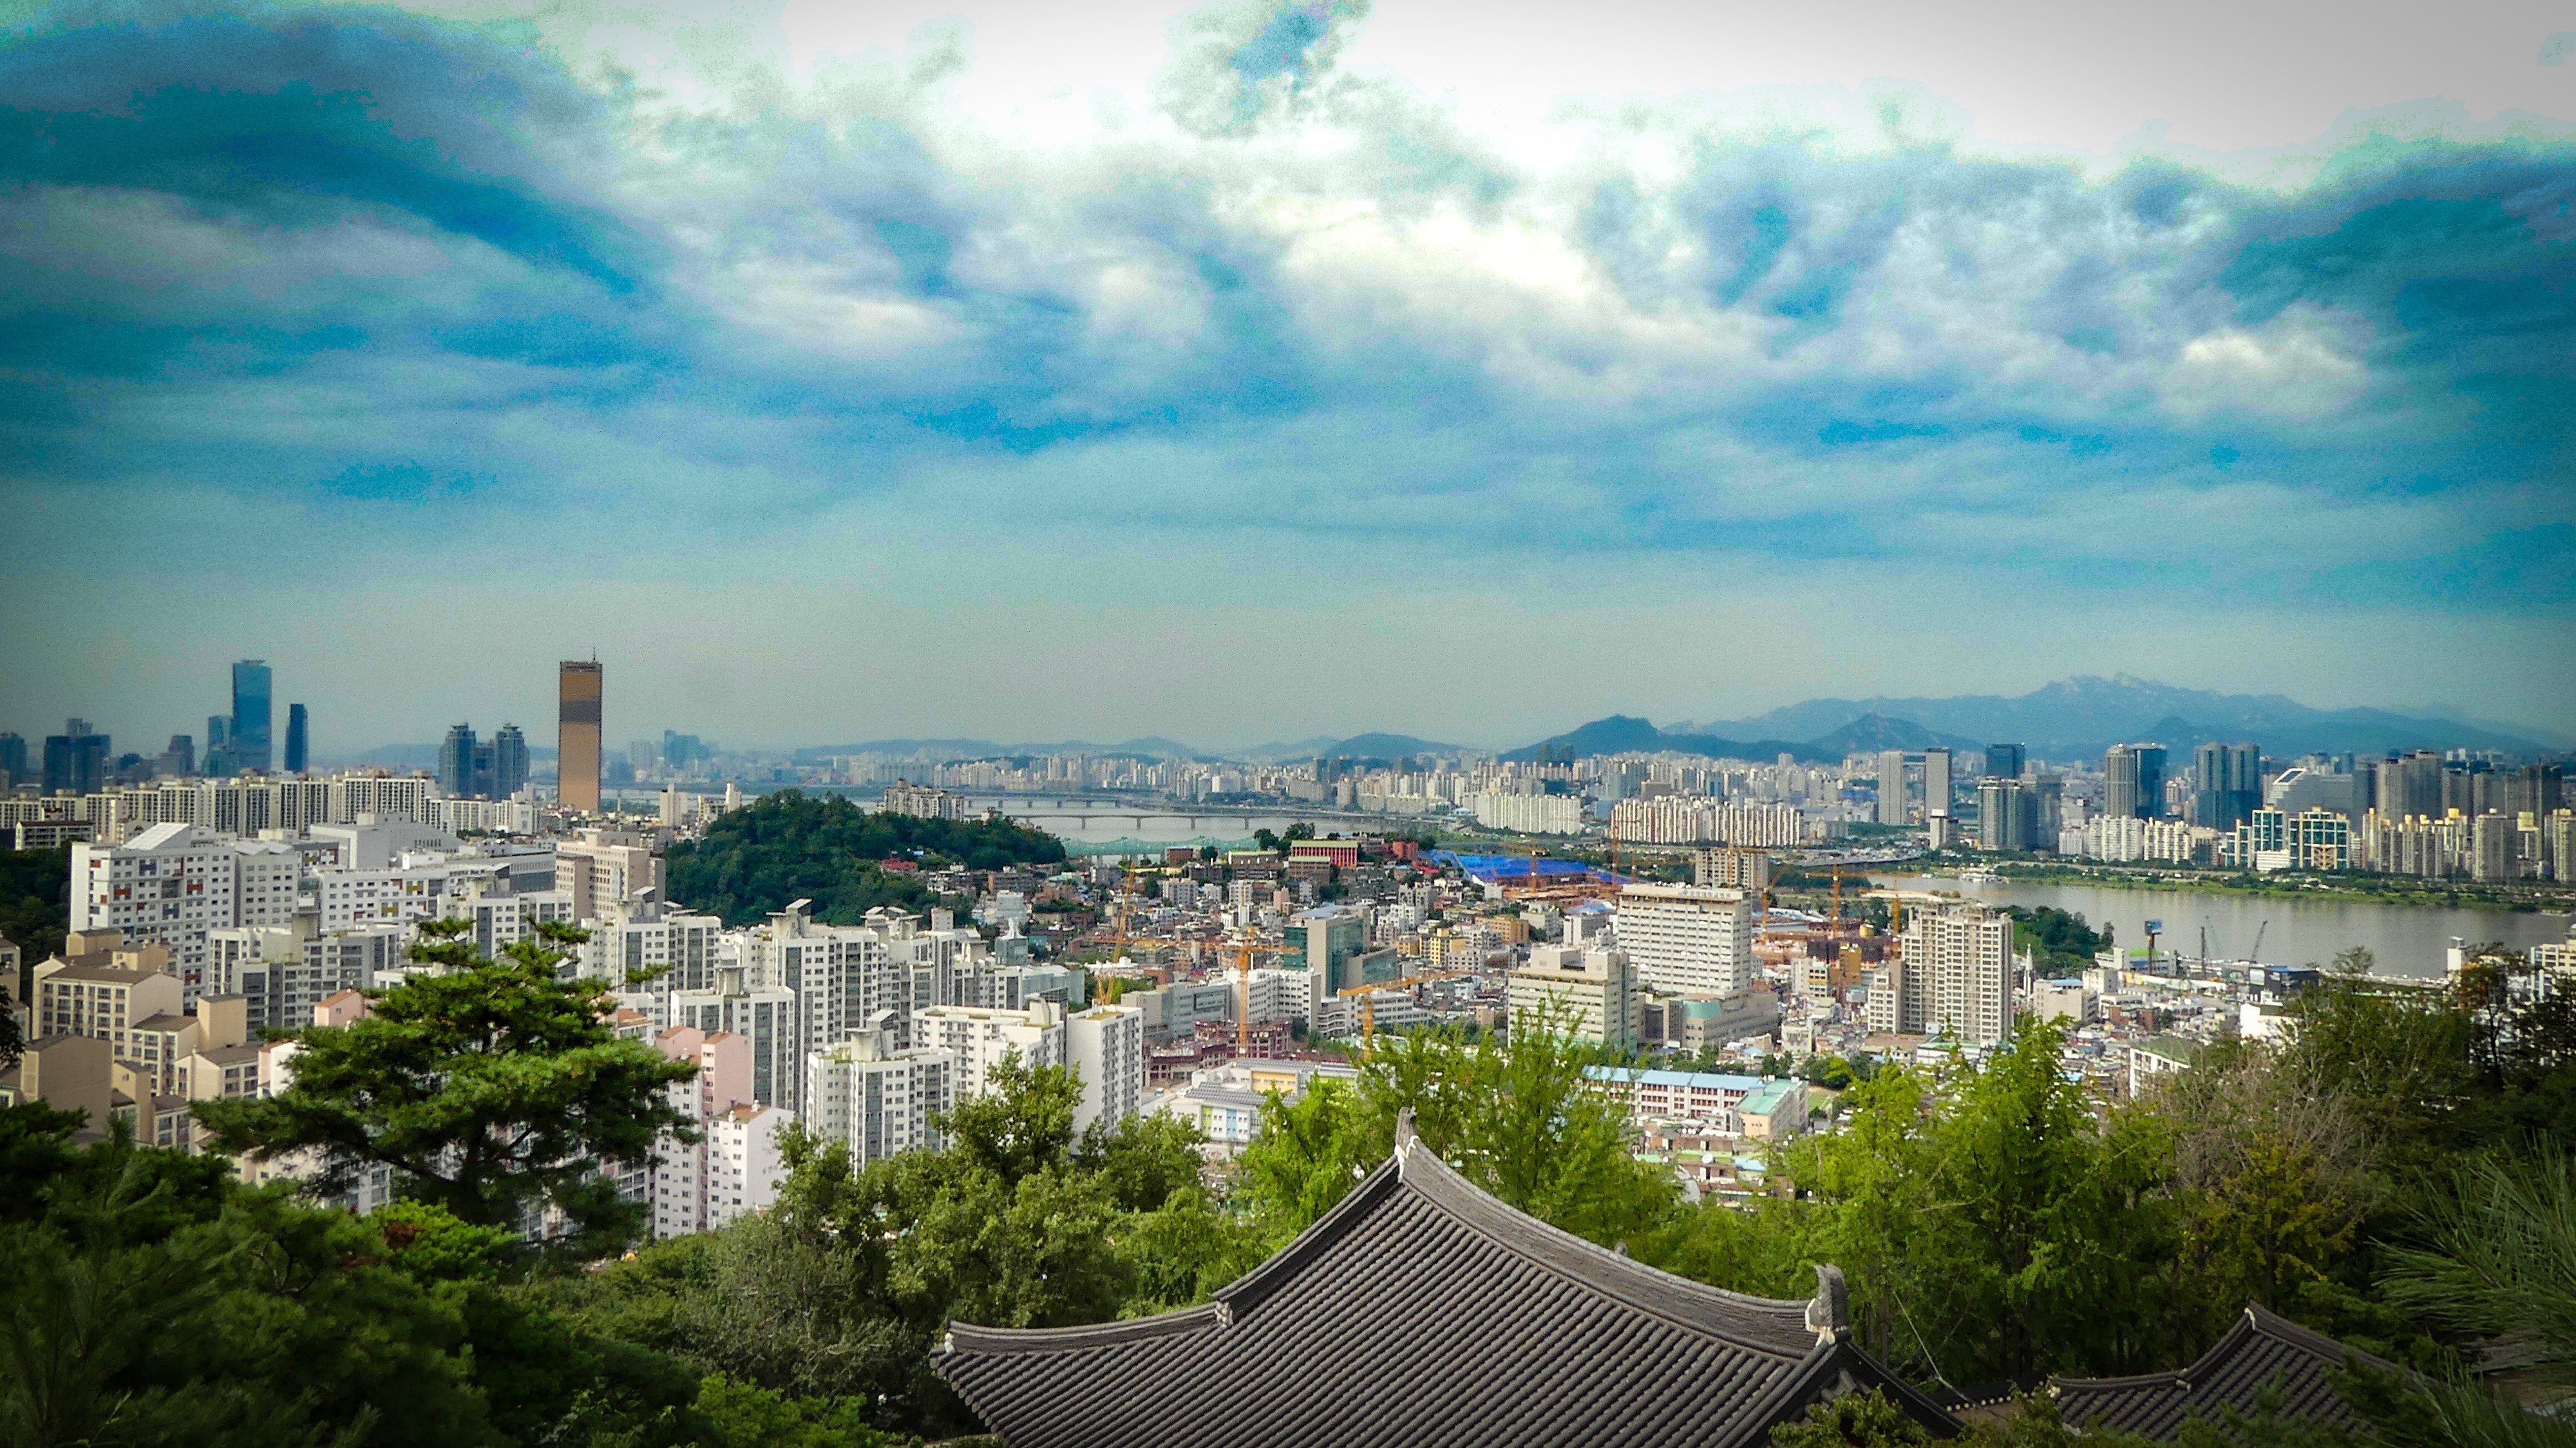
metropolitan area, urban area, sky, city, cityscape, daytime, skyline, cloud, human settlement, metropolis, town, roof, building, downtown, horizon, real estate, skyscraper, neighbourhood, architecture, tree, tower block, photography, residential area, panorama, hill, landscape, tourism, suburb, mountain, house, urban design, home, apartment, vacation, condominium, cumulus, window, world, tower, meteorological phenomenon, bird's eye view